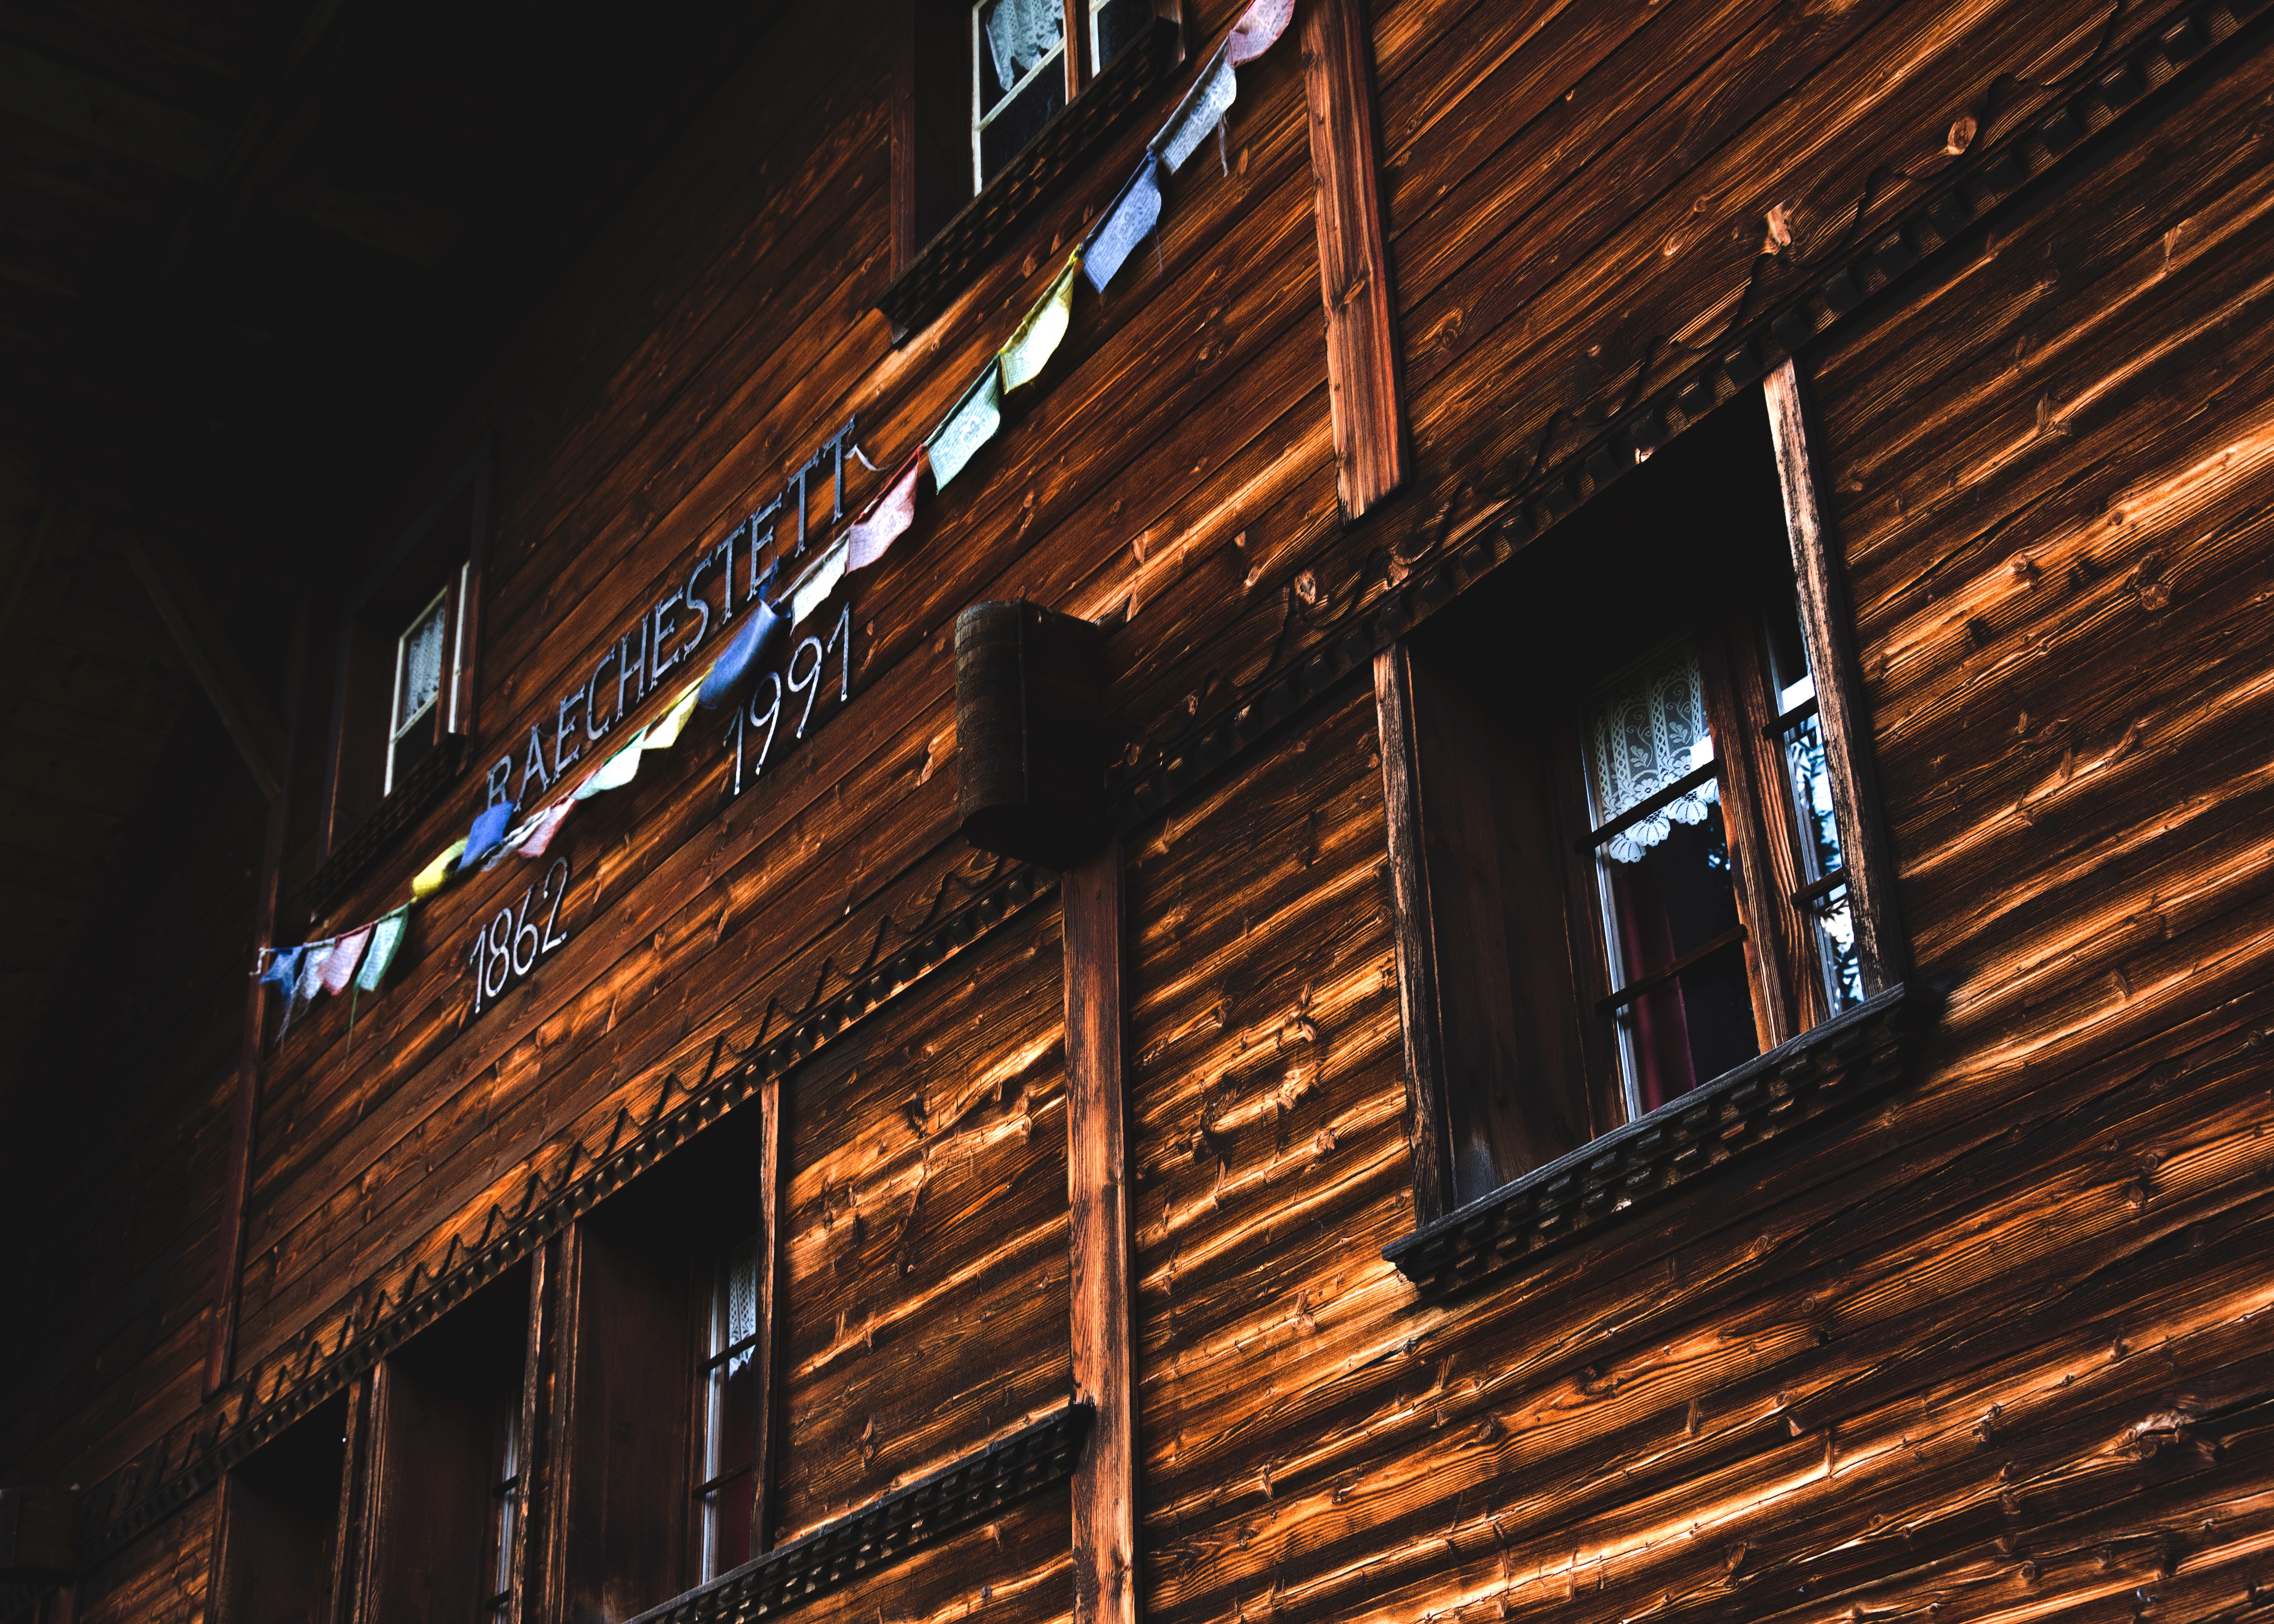
light, wood, night, house, evening, darkness, lighting